Triumph Daytona 675

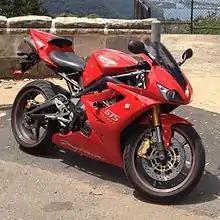
Daytona 675 with 2008 decals

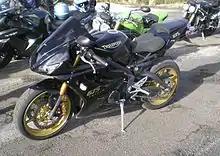
Daytona 675 Special Edition

The Daytona 675 was officially launched at the NEC International Motorcycle and Scooter Show in 2005. UK-based "Bike" was given an exclusive test ride prior to the official launch, impressing the magazine test rider. The magazine declared it "the best British sportsbike ever" and "possibly one of the greatest sportsbikes of all time".